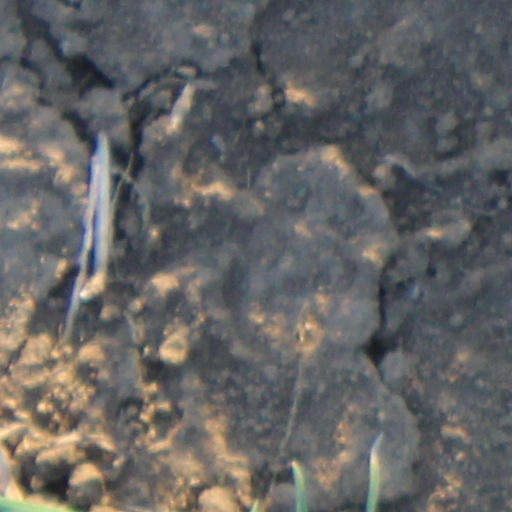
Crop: wheat